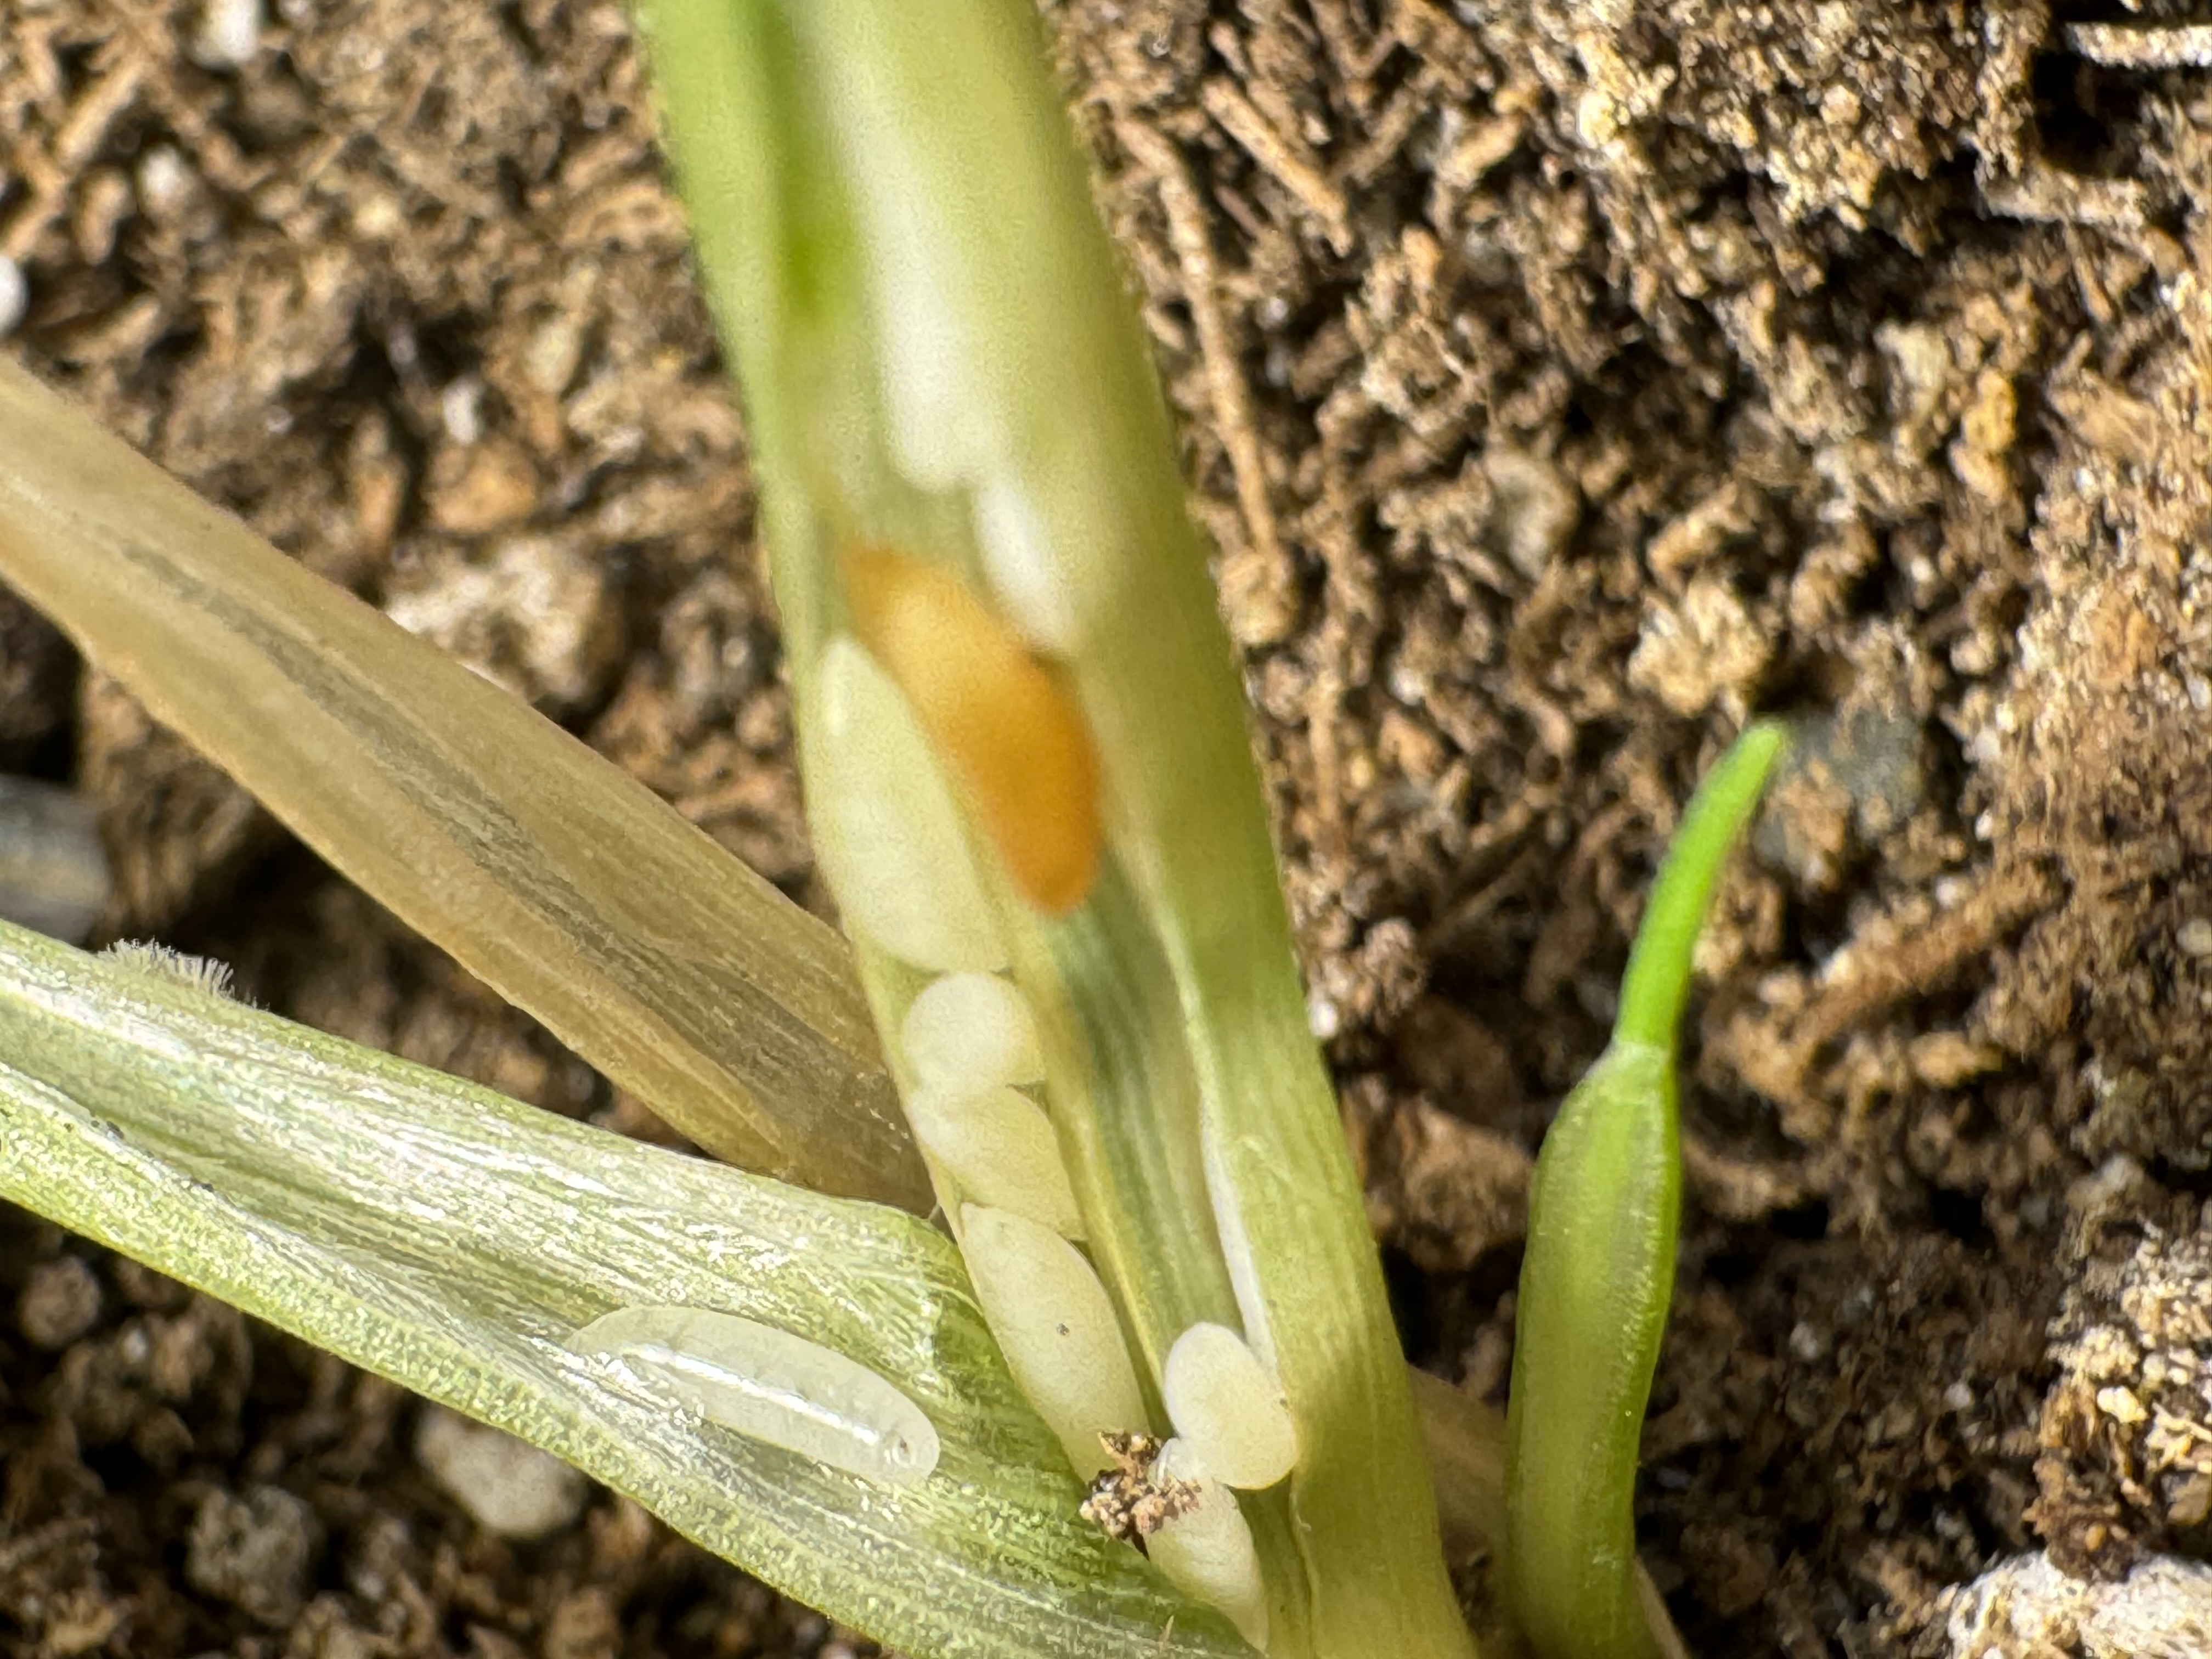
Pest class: hessian_fly